Badruddin Ahmad

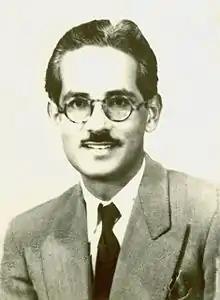
Badruddin Ahmad circa 1935

Badruddin Ahmad (17 August 1912, Patiala, India - 19 March 1981, Karachi, Pakistan) was a pioneer in the field of Civil aviation. He was instrumental in the development of post-World War II aviation plans and supervised the construction of non-military runways and airports. The assets developed by Ahmad were transferred to the international civil authorities, leading to the advent of Civil Aviation as an industry.